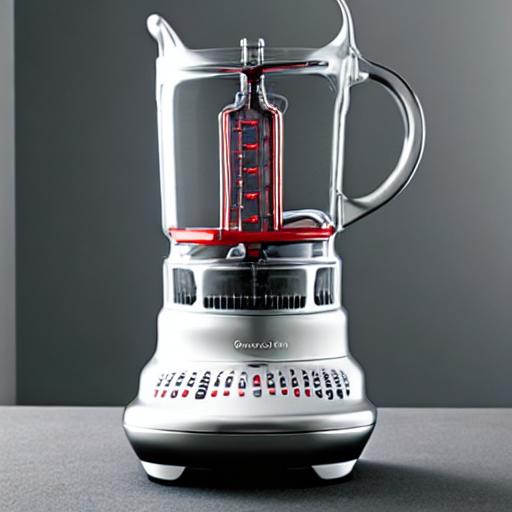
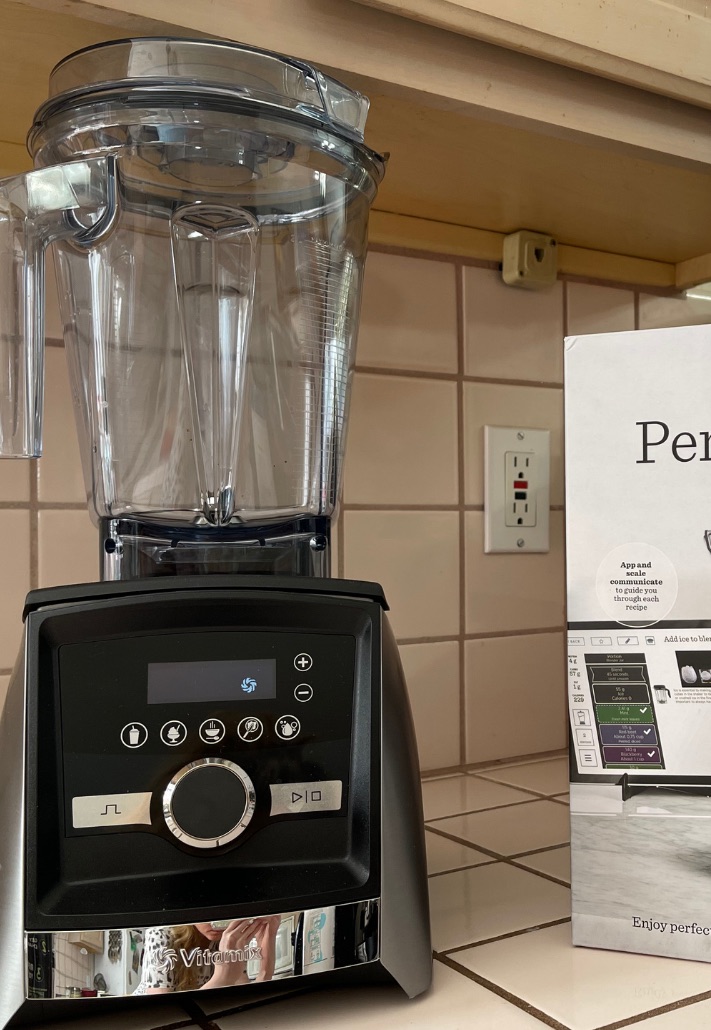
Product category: items_blender
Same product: no